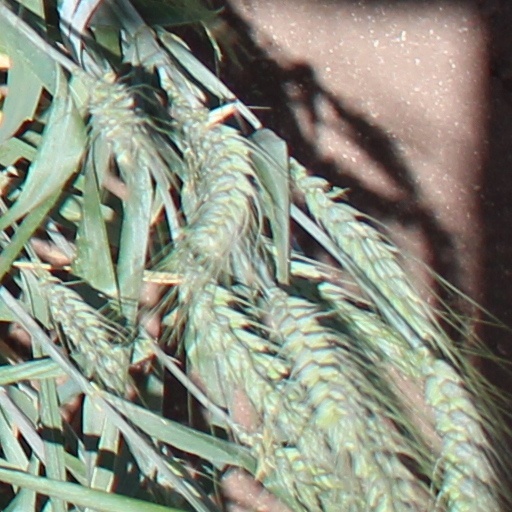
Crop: wheat